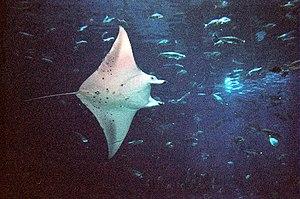
L'aquarium de Géorgie est un aquarium américain situé dans la ville d'Atlanta, capitale de l’État de Géorgie. C'est un aquarium de 32 000 m³. Il abrite plus de 120 000 animaux de 500 espèces différentes. Le bâtiment fut financé en grande partie grâce à une donation de 250 millions de dollars de Bernard Marcus, le fondateur de Home Depot. Étendu sur plus de 8 ha, il est situé au nord du Centennial Olympic Park, près du centre-ville d'Atlanta.